No. 40 Wing RAF

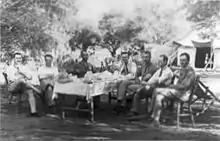
Wing officers seated in an olive grove in Ramleh

Augmented by a giant Handley Page bomber, No. 40 Wing took part in the Battle of Megiddo, General Allenby's final offensive in Palestine, where its units inflicted "wholesale destruction" on Turkish columns through sustained aerial assaults. At Wadi Fara on 21 September 1918, the Palestine Brigade, including the 40th Wing's four squadrons, destroyed the bulk of the Turkish Seventh Army as it attempted to cross the Jordan River along an old Roman road leading from Nablus, an early demonstration of the effects of concentrated air attack on ground troops. Williams wrote: "The Turkish Seventh Army ceased to exist and it must be noted that this was entirely the result of attack from the air." A detachment from No. 1 Squadron also aided Major T. E. Lawrence's Arab army north of Amman when it was harassed by German aircraft operating from Deraa.